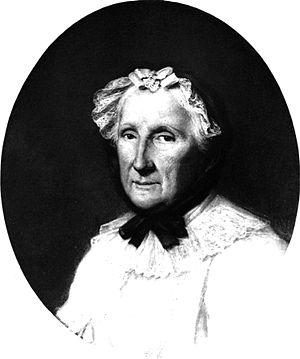
Madame Geoffrin âgée.
Marie-Thérèse Rodet Geoffrin, née le 26 juin 1699 à Paris, où elle est morte le 6 octobre 1777, est une salonnière française.